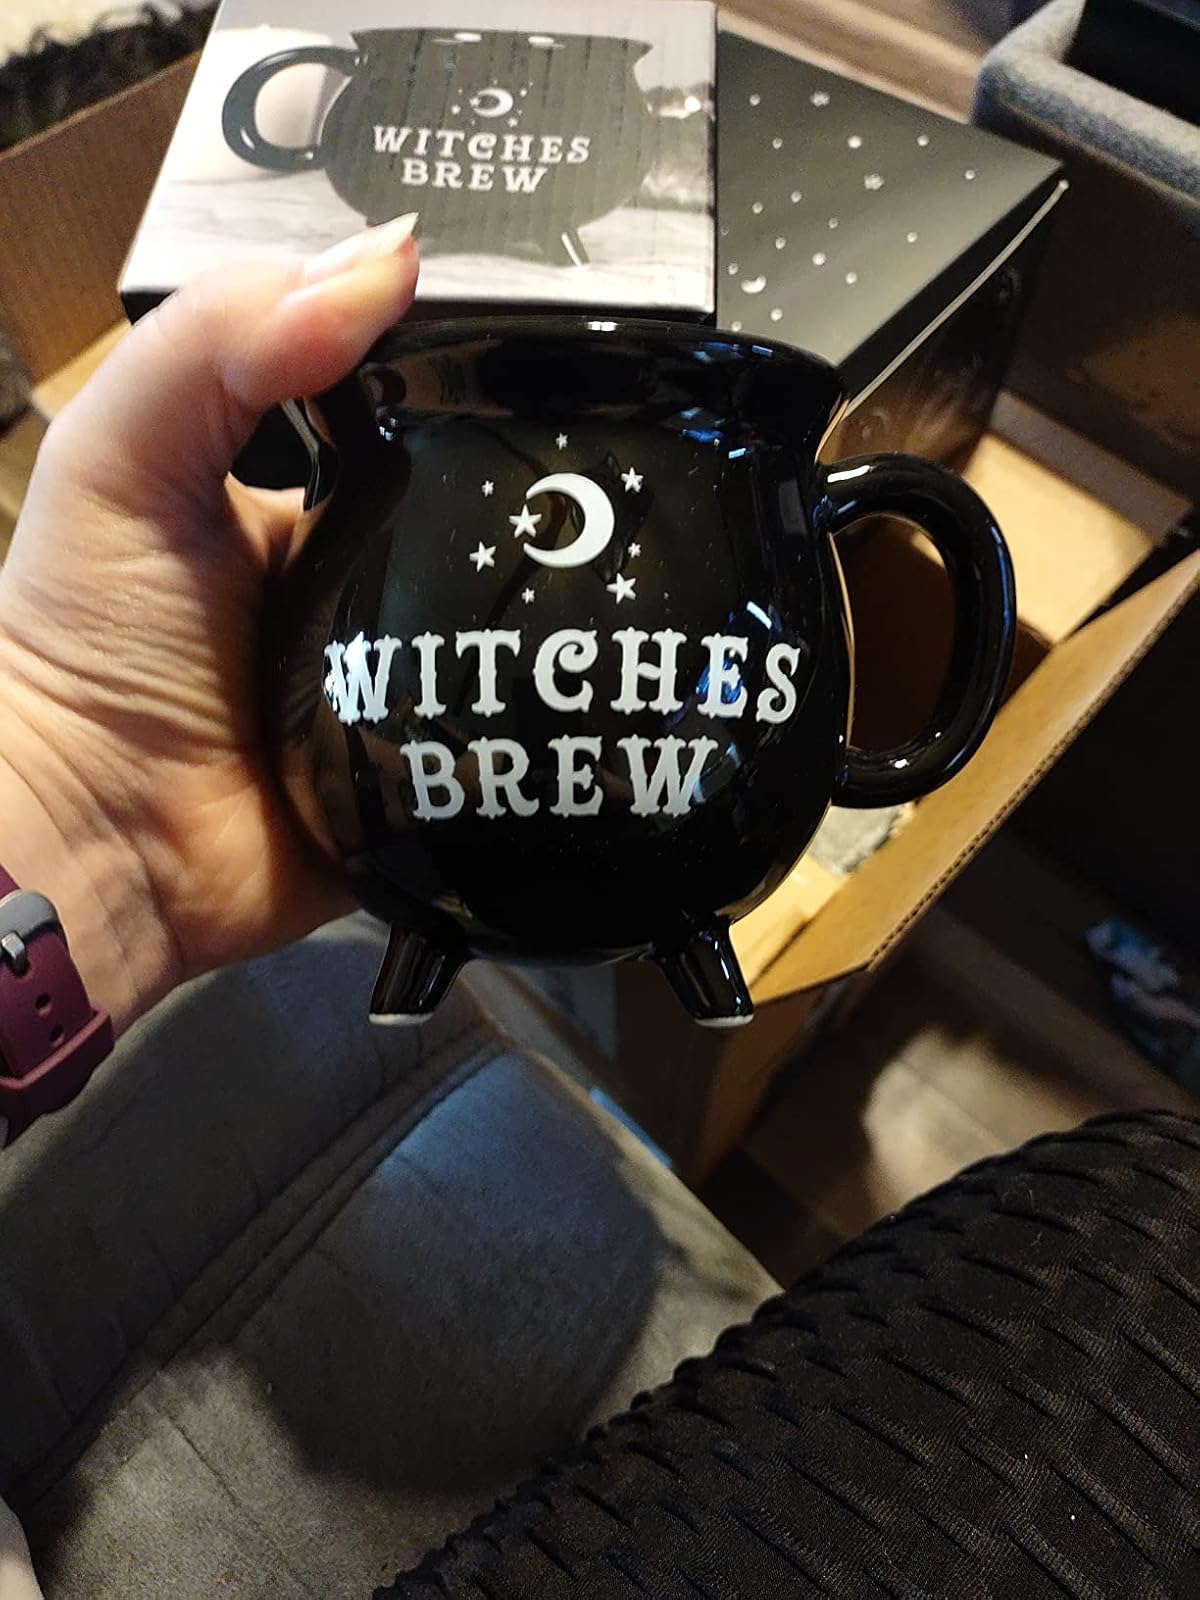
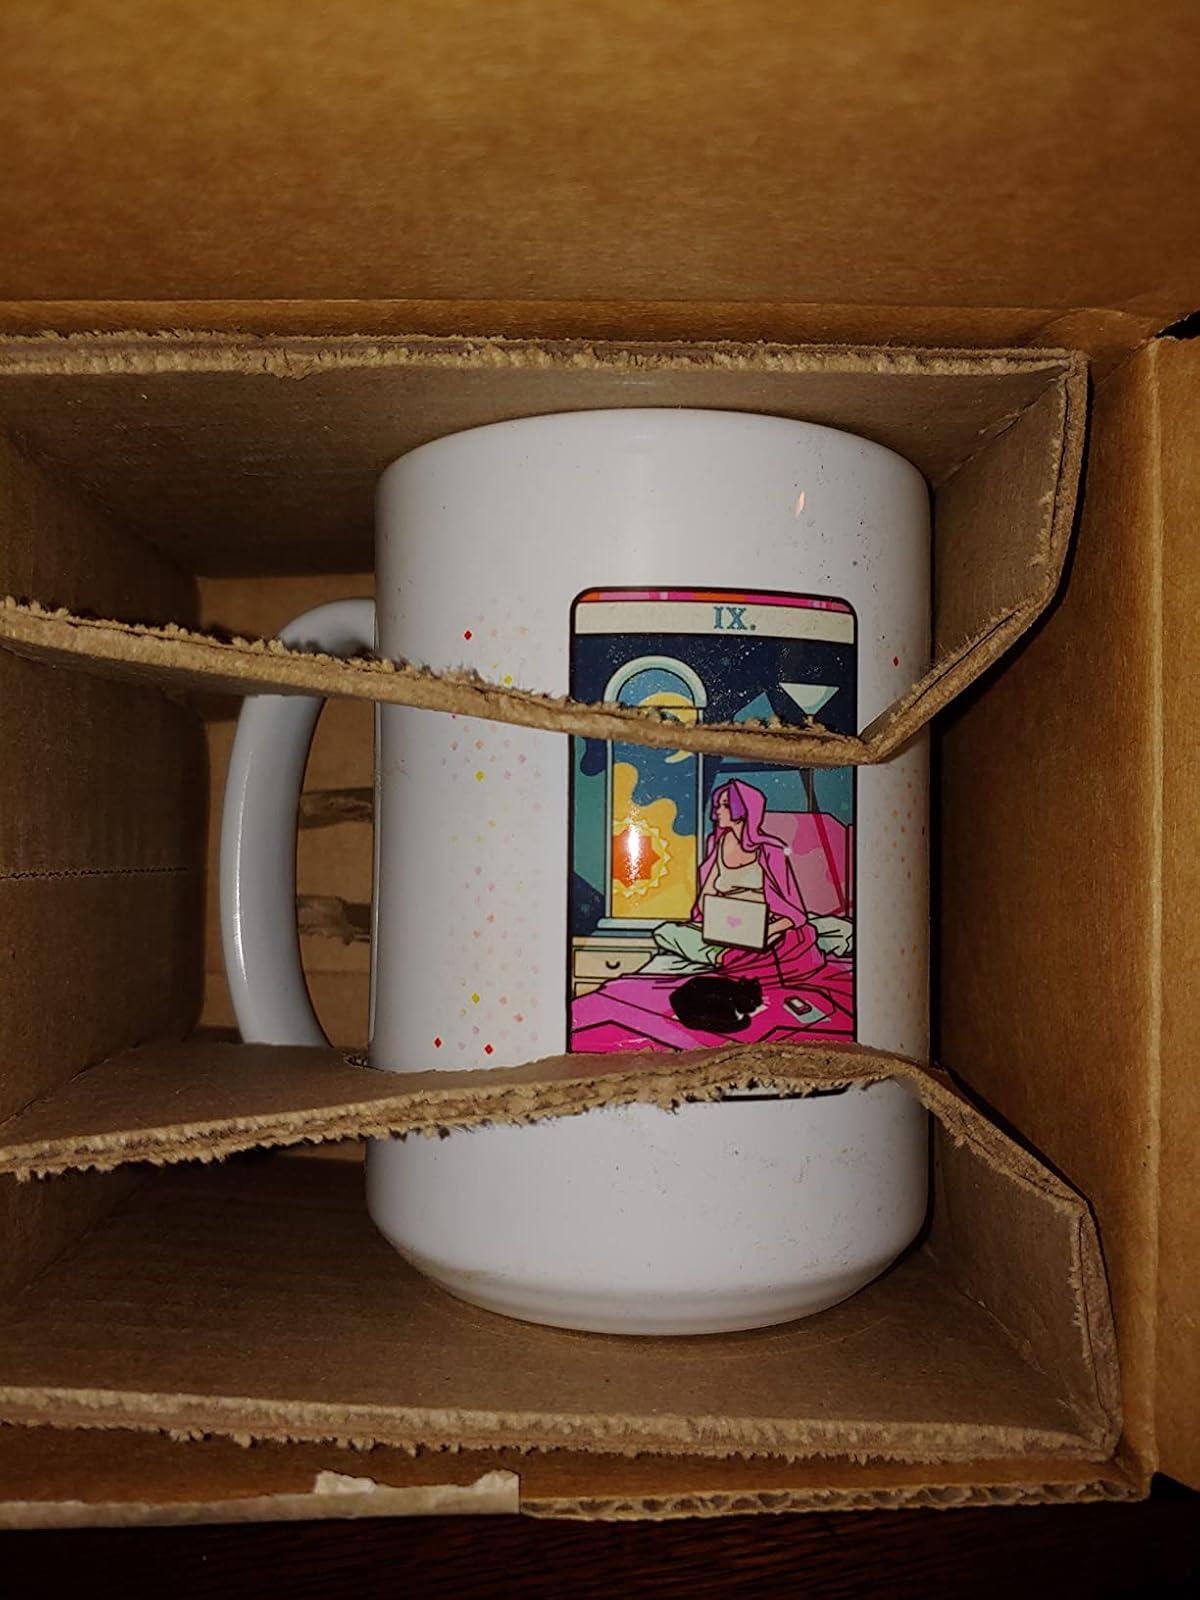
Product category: items_mug
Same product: no